Ahmadiyya

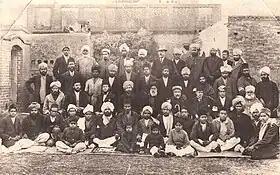
Members of the Ahmadiyya Muslim Community in Qadian

Contrary to mainstream Islamic belief, Ahmadi Muslims believe that Jesus "was" crucified and survived the four hours on the cross. He was later revived from a swoon in the tomb. Ahmadis believe that Jesus died in Kashmir of old age whilst seeking the Lost Tribes of Israel. Jesus' remains are believed to be entombed in the Roza Bal shrine in Kashmir under the name Yuz Asaf.